2012 WTA Tour Championships

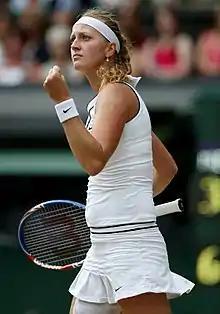
Petra Kvitová reached two Grand Slam semifinals in 2012

Petra Kvitová came into 2012 as a strong contender. She began the year by winning the Hopman Cup with Tomáš Berdych over France's Marion Bartoli and Richard Gasquet. At the Australian Open, she reached the semifinals, losing to Maria Sharapova, 2–6, 6–3, 4–6. At Wimbledon as the defending champion, she lost to eventual champion Serena Williams in the quarterfinals, 3–6, 5–7. She then claimed her first title of the year at the Rogers Cup, defeating Li Na, 7–5, 2–6, 6–3, in the final. She claimed the US Open Series top spot, after winning the New Haven Open at Yale, defeating Russian Maria Kirilenko, 7–6, 7–5. At the US Open, she was upset by Marion Bartoli in the fourth round, 6–1, 2–6, 0–6.